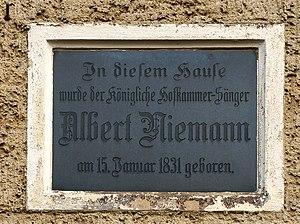
Erxleben, Allemagne: Pierre commémorative à la maison natale du chanteur d'opéra Albert Niemann